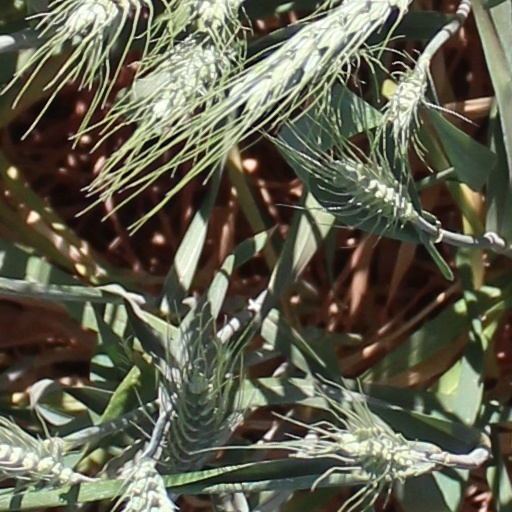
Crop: wheat